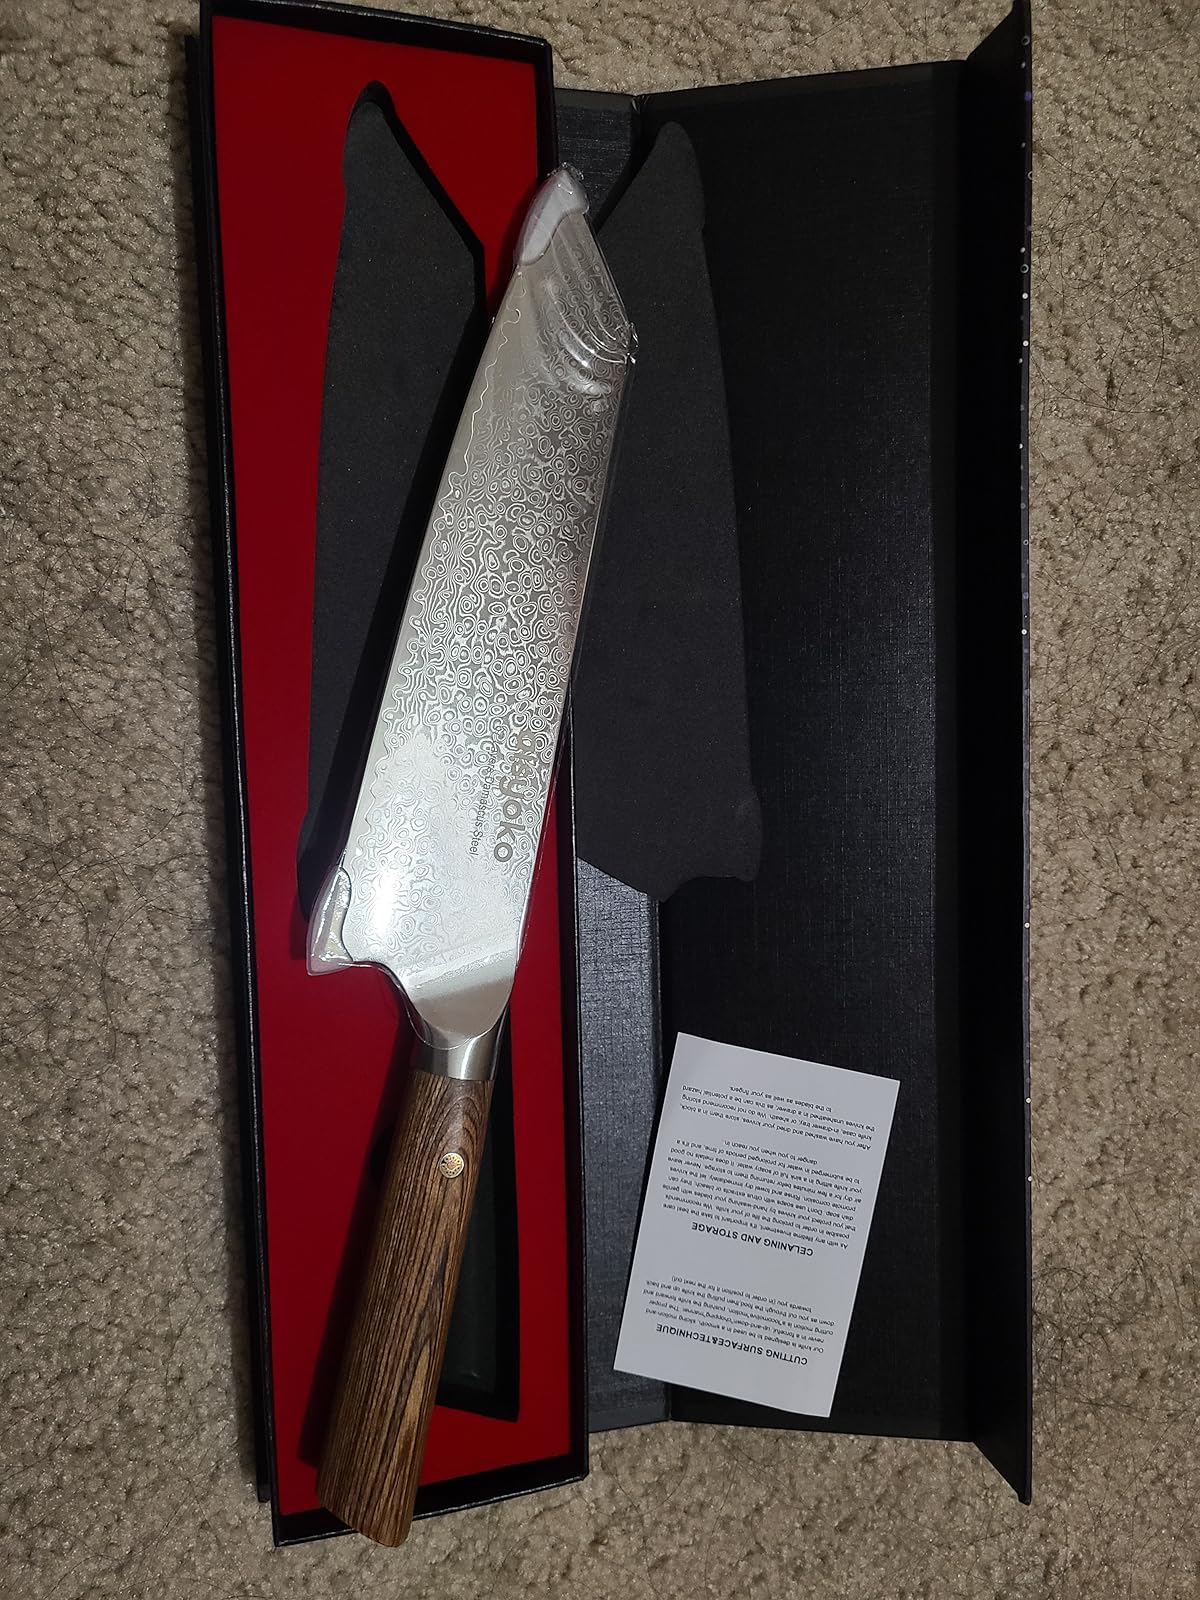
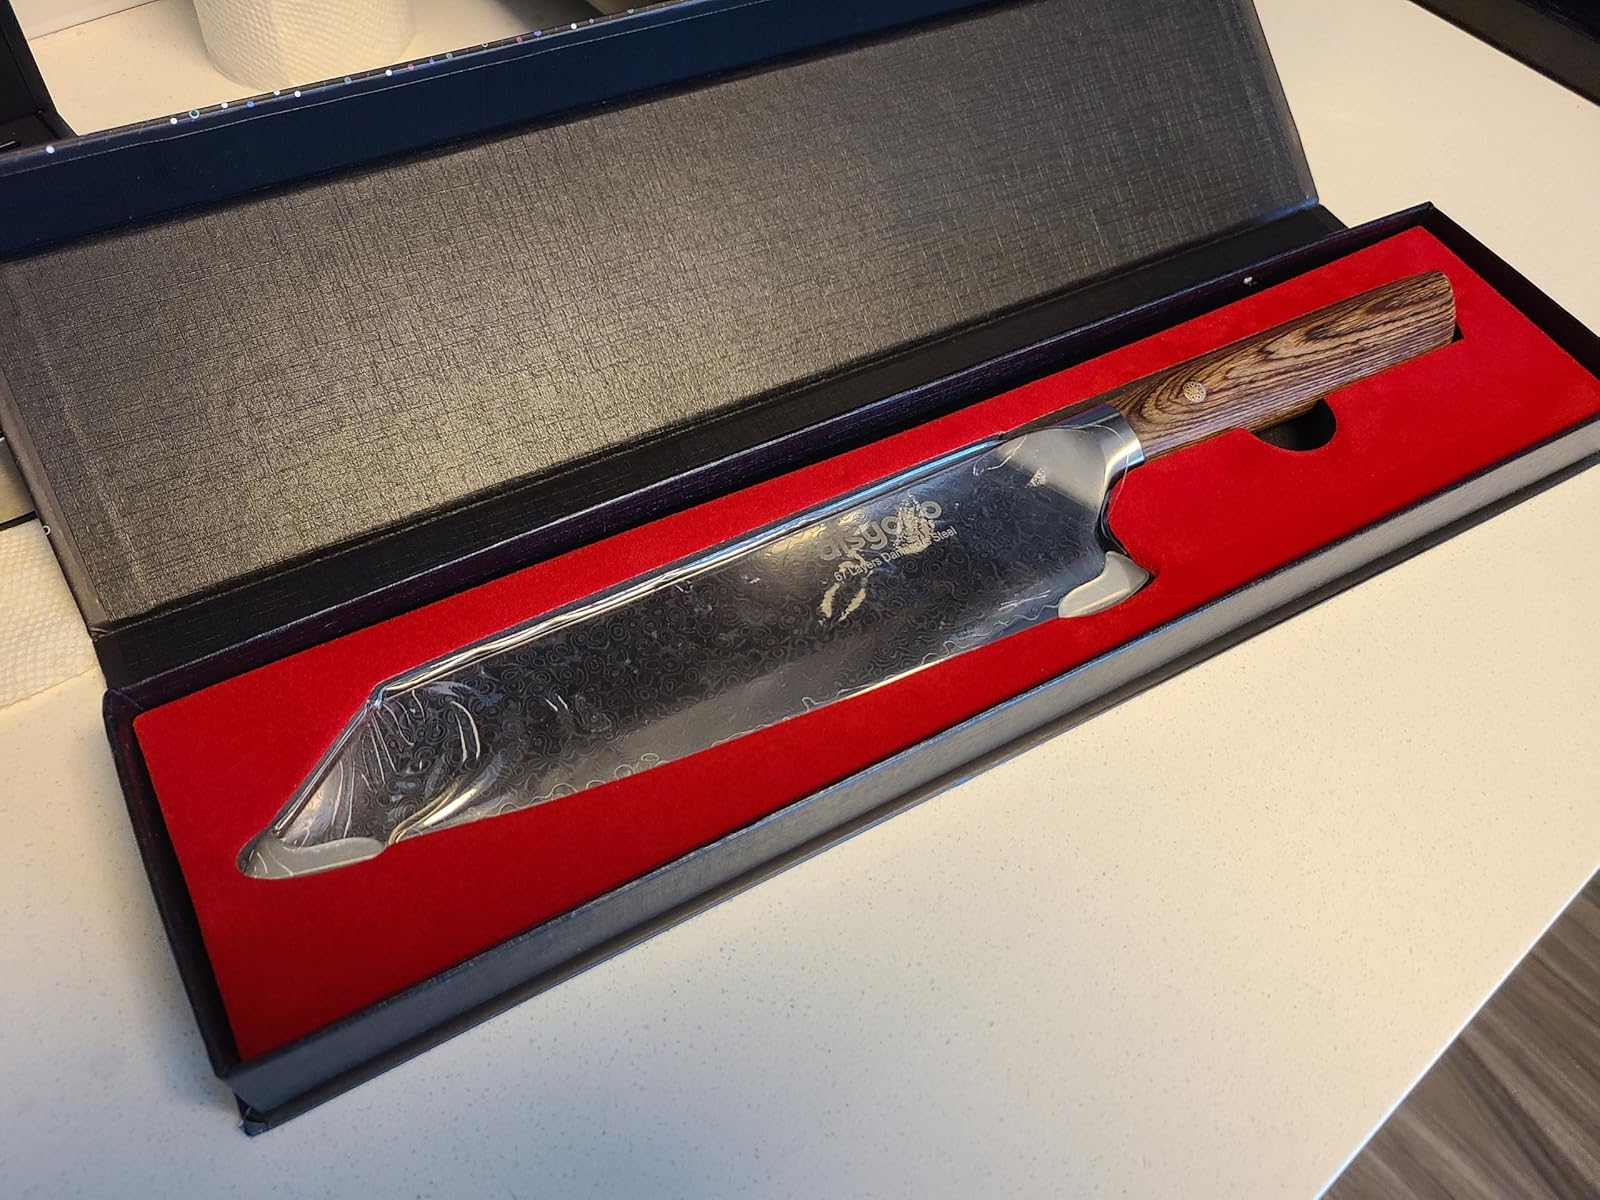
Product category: items_knife
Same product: yes